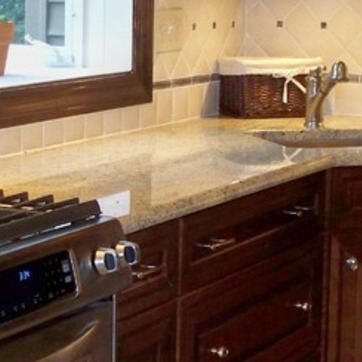
Material: polishedstone